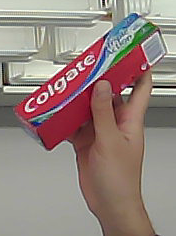
Product: colgate_toothpaste